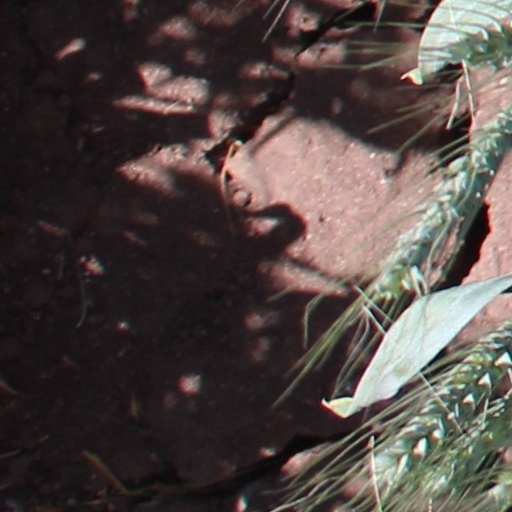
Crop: wheat